Dan Koch

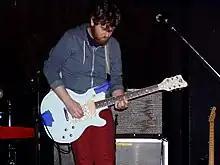
Dan Koch performing with Sherwood at the Apollo Theatre in Nagoya, Japan

Dan Koch is an American musician and podcaster. He hosts the You Have Permission and Pretty Good Vibrations podcasts and previously co-hosted the Depolarize! and Reconstruct podcasts. He was the lead guitarist, vocalist, and principal songwriter for the rock band Pacific Gold. He formed the band Sherwood with Nate Henry in 2002 while attending university at Cal Poly in San Luis Obispo, California. Koch was originally Sherwood's drummer, but when drummer Joe Greenetz joined the band he switched from drums to guitar. Moreover, Koch transitioned into the rhythm guitar player. With the departure of Chris Armstrong, Koch switched into the role of lead guitarist. Dan Koch is a native of Los Gatos, California. He married Jaffrey Bagge on November 29, 2009. The couple resides in Seattle, Washington. Dan has composed music for commercials and other advertising since 2012.